Compagnie Générale Transatlantique

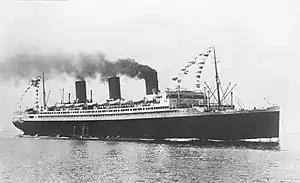
of 1927

When World War I broke out in August 1914, company's activity was abruptly halted. Instructions were given to ships moored in ports to remain there until further notice. However, customer pressure was high, with many Americans keen to leave Europe. The company finally made the decision to allow, at its own risk, two crossings for this purpose, using SS "Chicago" and SS "France". However, the cessation of activity remained fairly brief. The French government insisted that the postal service be maintained. After a massive wave of departures for the United States, the number of passengers dropped dramatically. "France" was taken off service, while smaller ships such as (originally assigned to Central America route), SS "Chicago", SS "Rochambeau" and older ships such as SS "La Touraine" replaced it on the New York route.